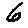
Label: 6